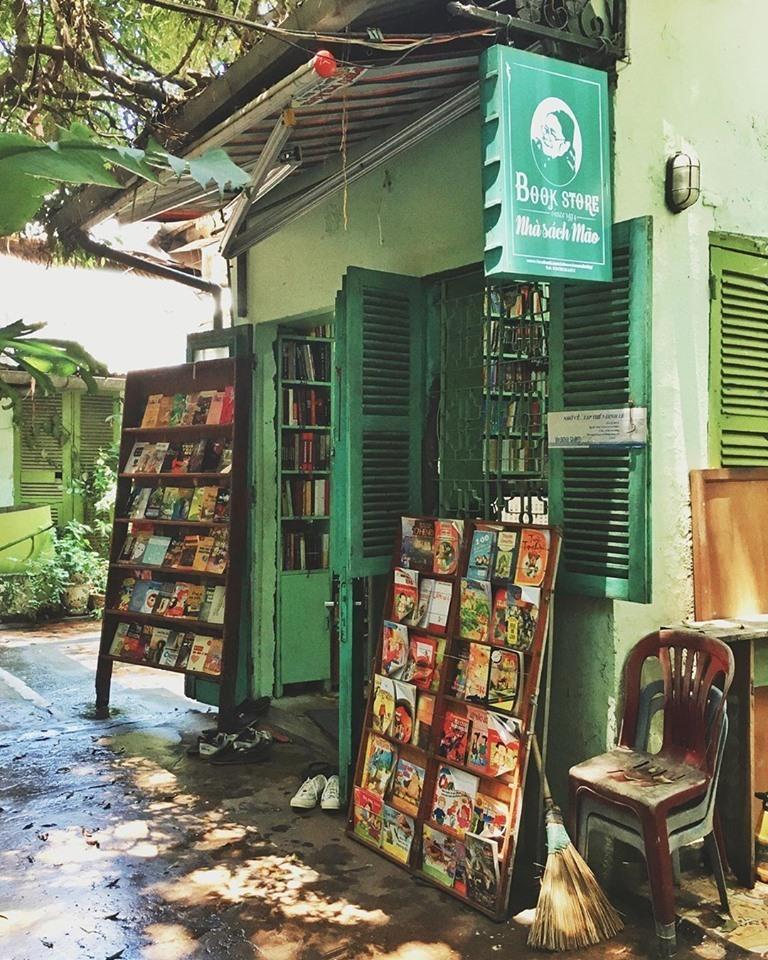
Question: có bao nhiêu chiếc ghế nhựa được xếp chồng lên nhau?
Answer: ba